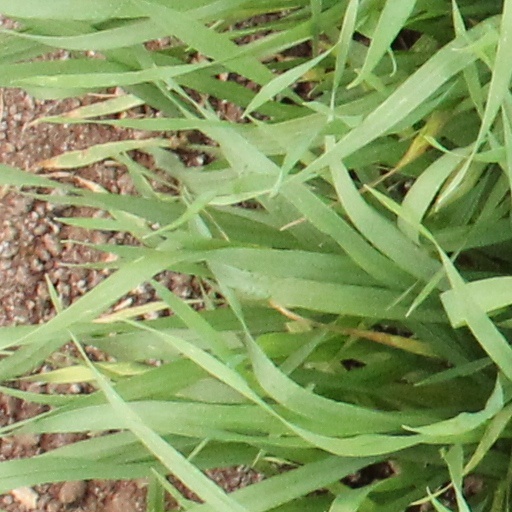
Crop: wheat